Pańska skórka

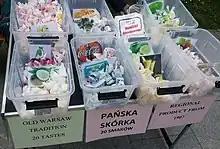
Non-traditional pańska skórka, clockwise: green apple, raspberry, limeade, cola, coconut, “Minion” flavored, orange and chocolate.

The candy is made of sugar, water, syrup, egg whites whipped with a pinch of salt, gelatin, some kind of flavoring, pink fruit juice (usually raspberry) and potato flour. After the batter is cooked, it is poured onto a flat sheet and, after cooling down, cut into squares about 3 cm wide. Pańska skórka is most often very sweet, with a delicate caramel-almond flavor, if made with the traditional recipe in mind. It is usually white and pink, although nowadays a variety and flavors and corresponding colors can be purchased, including for example cola or bubble gum.